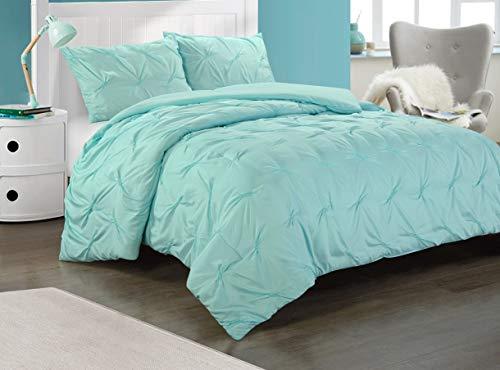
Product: Heritage Club Ultra Soft – Sierra – Hypoallergenic – for Boys and Girls – All Season Breathable 2 Piece Kids and Teen Solid Pintuck Comforter Set – Twin XL – Alternative Microfiber, Mint
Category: Home & Kitchen | Bedding | Kids' Bedding | Comforters & Sets | Comforter Sets
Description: The comforter set is fade resistant, wrinkle resistant and crafted from durable microfiber.
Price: $40.46
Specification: ProductDimensions:66x90x0.5inches|ItemWeight:4.7pounds|ShippingWeight:4.7pounds(Viewshippingratesandpolicies)|Manufacturer:IdeaNuova|ASIN:B07QKPCQHT|Itemmodelnumber:DK687874